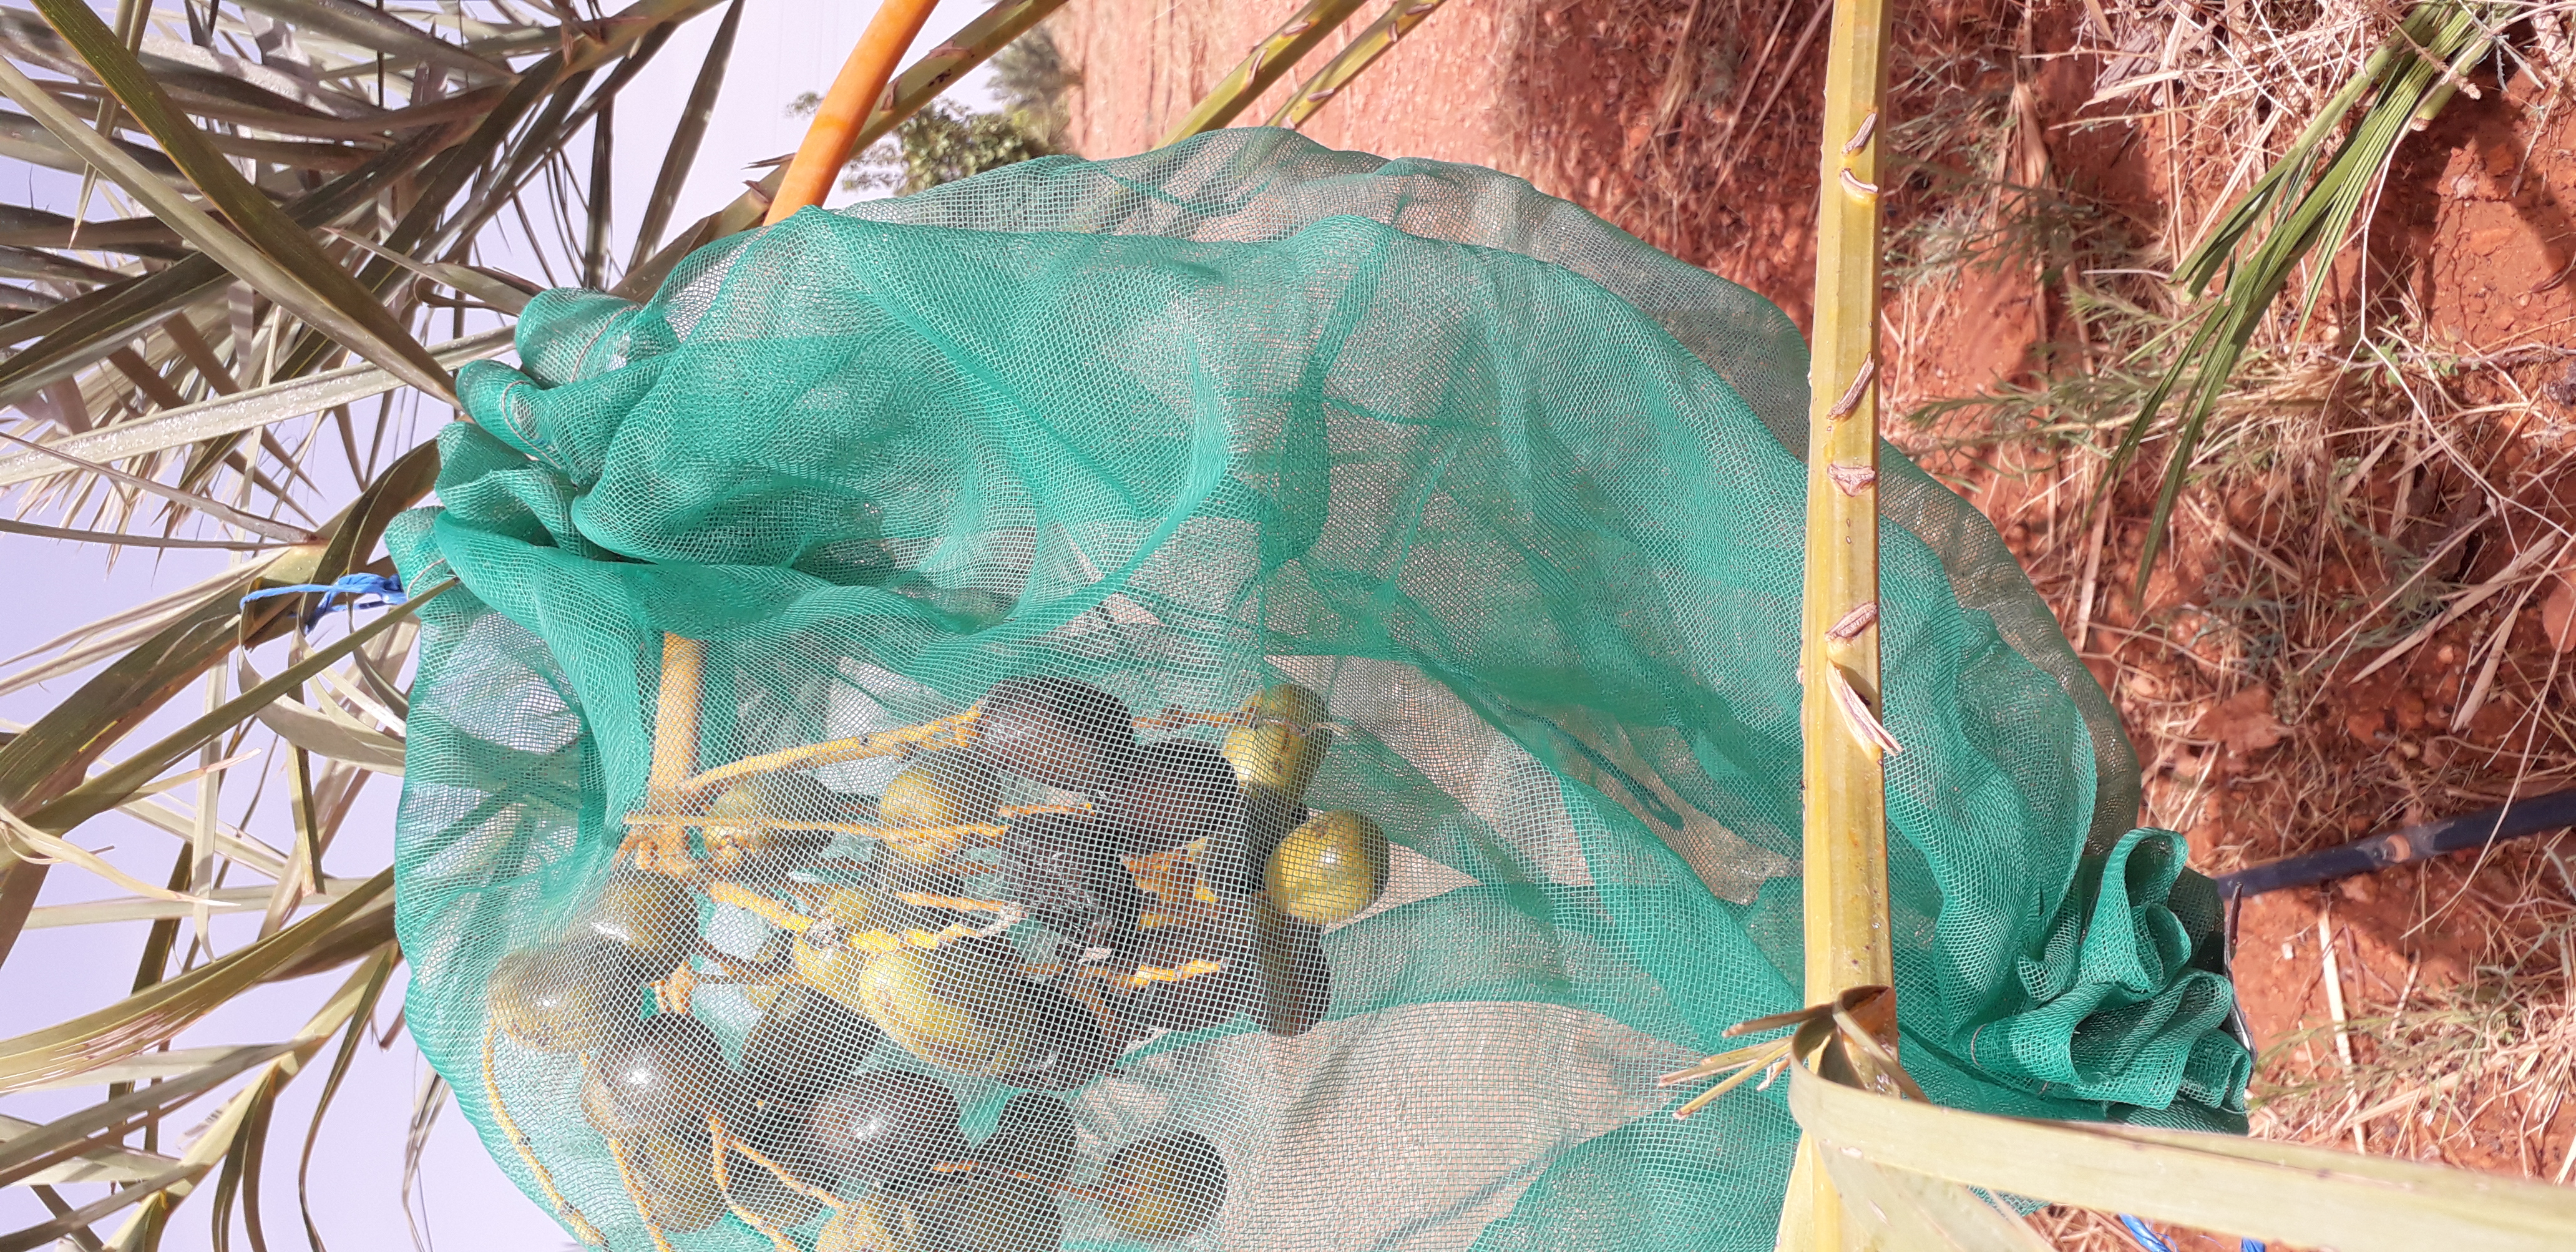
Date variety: Boufagous